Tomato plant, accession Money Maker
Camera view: tilt-top (135 deg); turntable rotation: 120 degrees
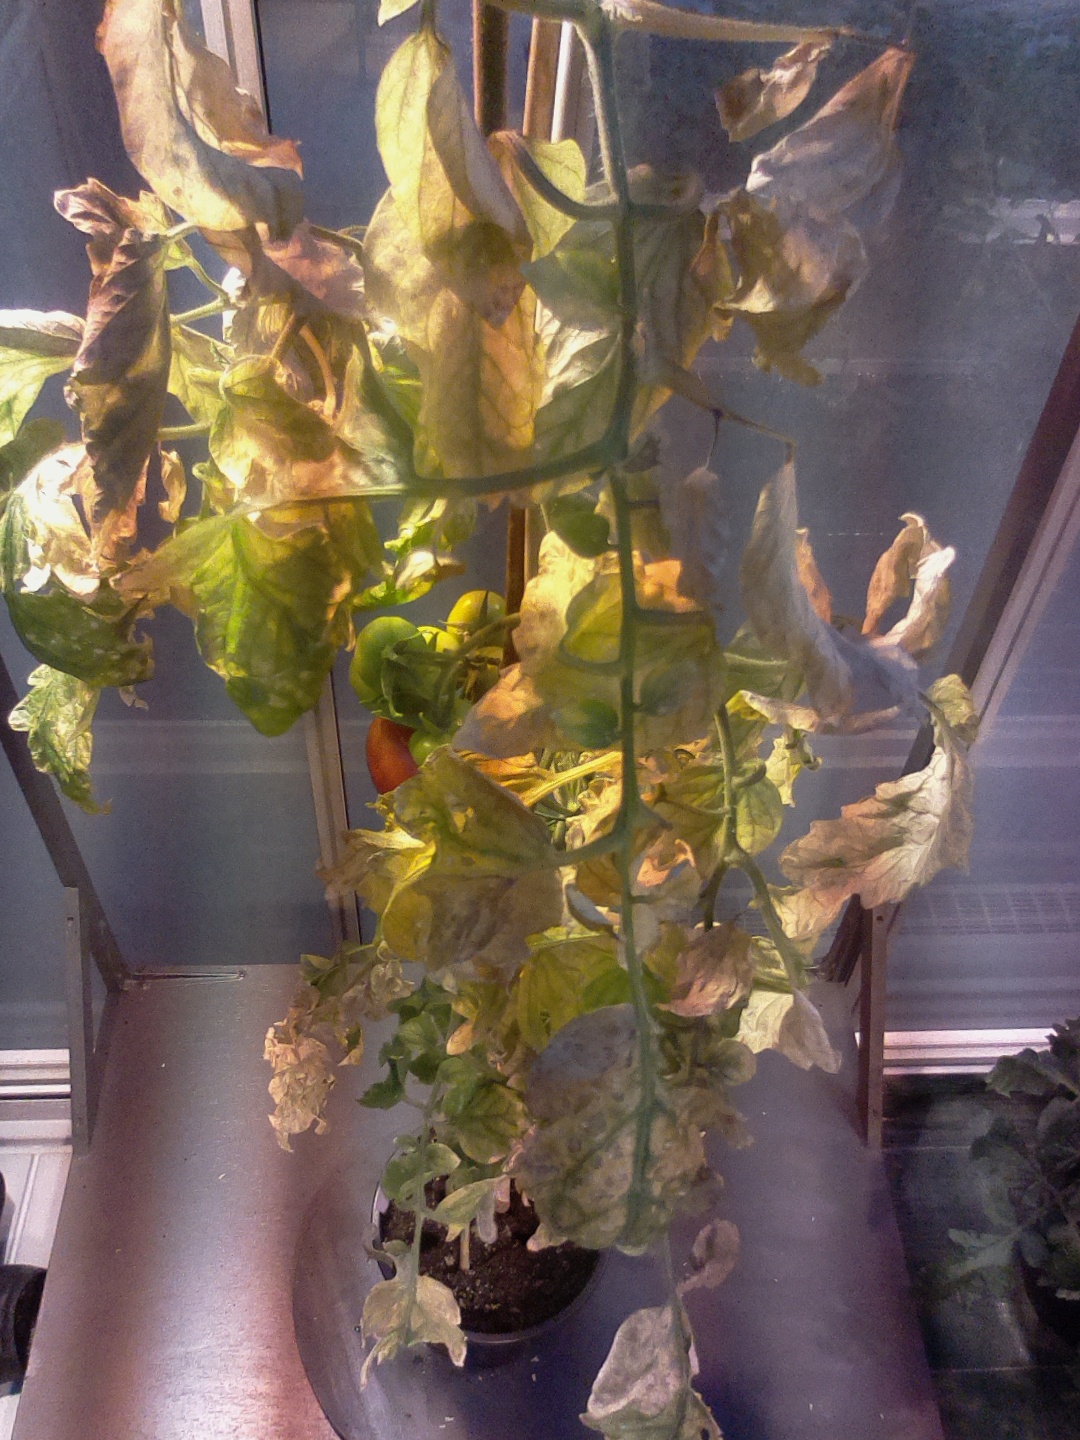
BBCH growth stage 81: 10%-20% of fruits show typical fully ripe color